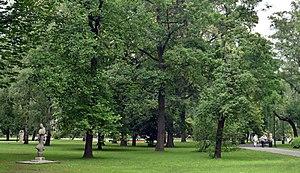
Cracovie est le chef-lieu de la voïvodie de Petite-Pologne. Située au bord de la Vistule, cette ancienne capitale de la Pologne, riche de mille ans d'histoire est considérée comme le véritable centre culturel et intellectuel du pays, qui s’enorgueillit de posséder l’une des plus anciennes universités d’Europe Centrale, l'Université Jagellonne.